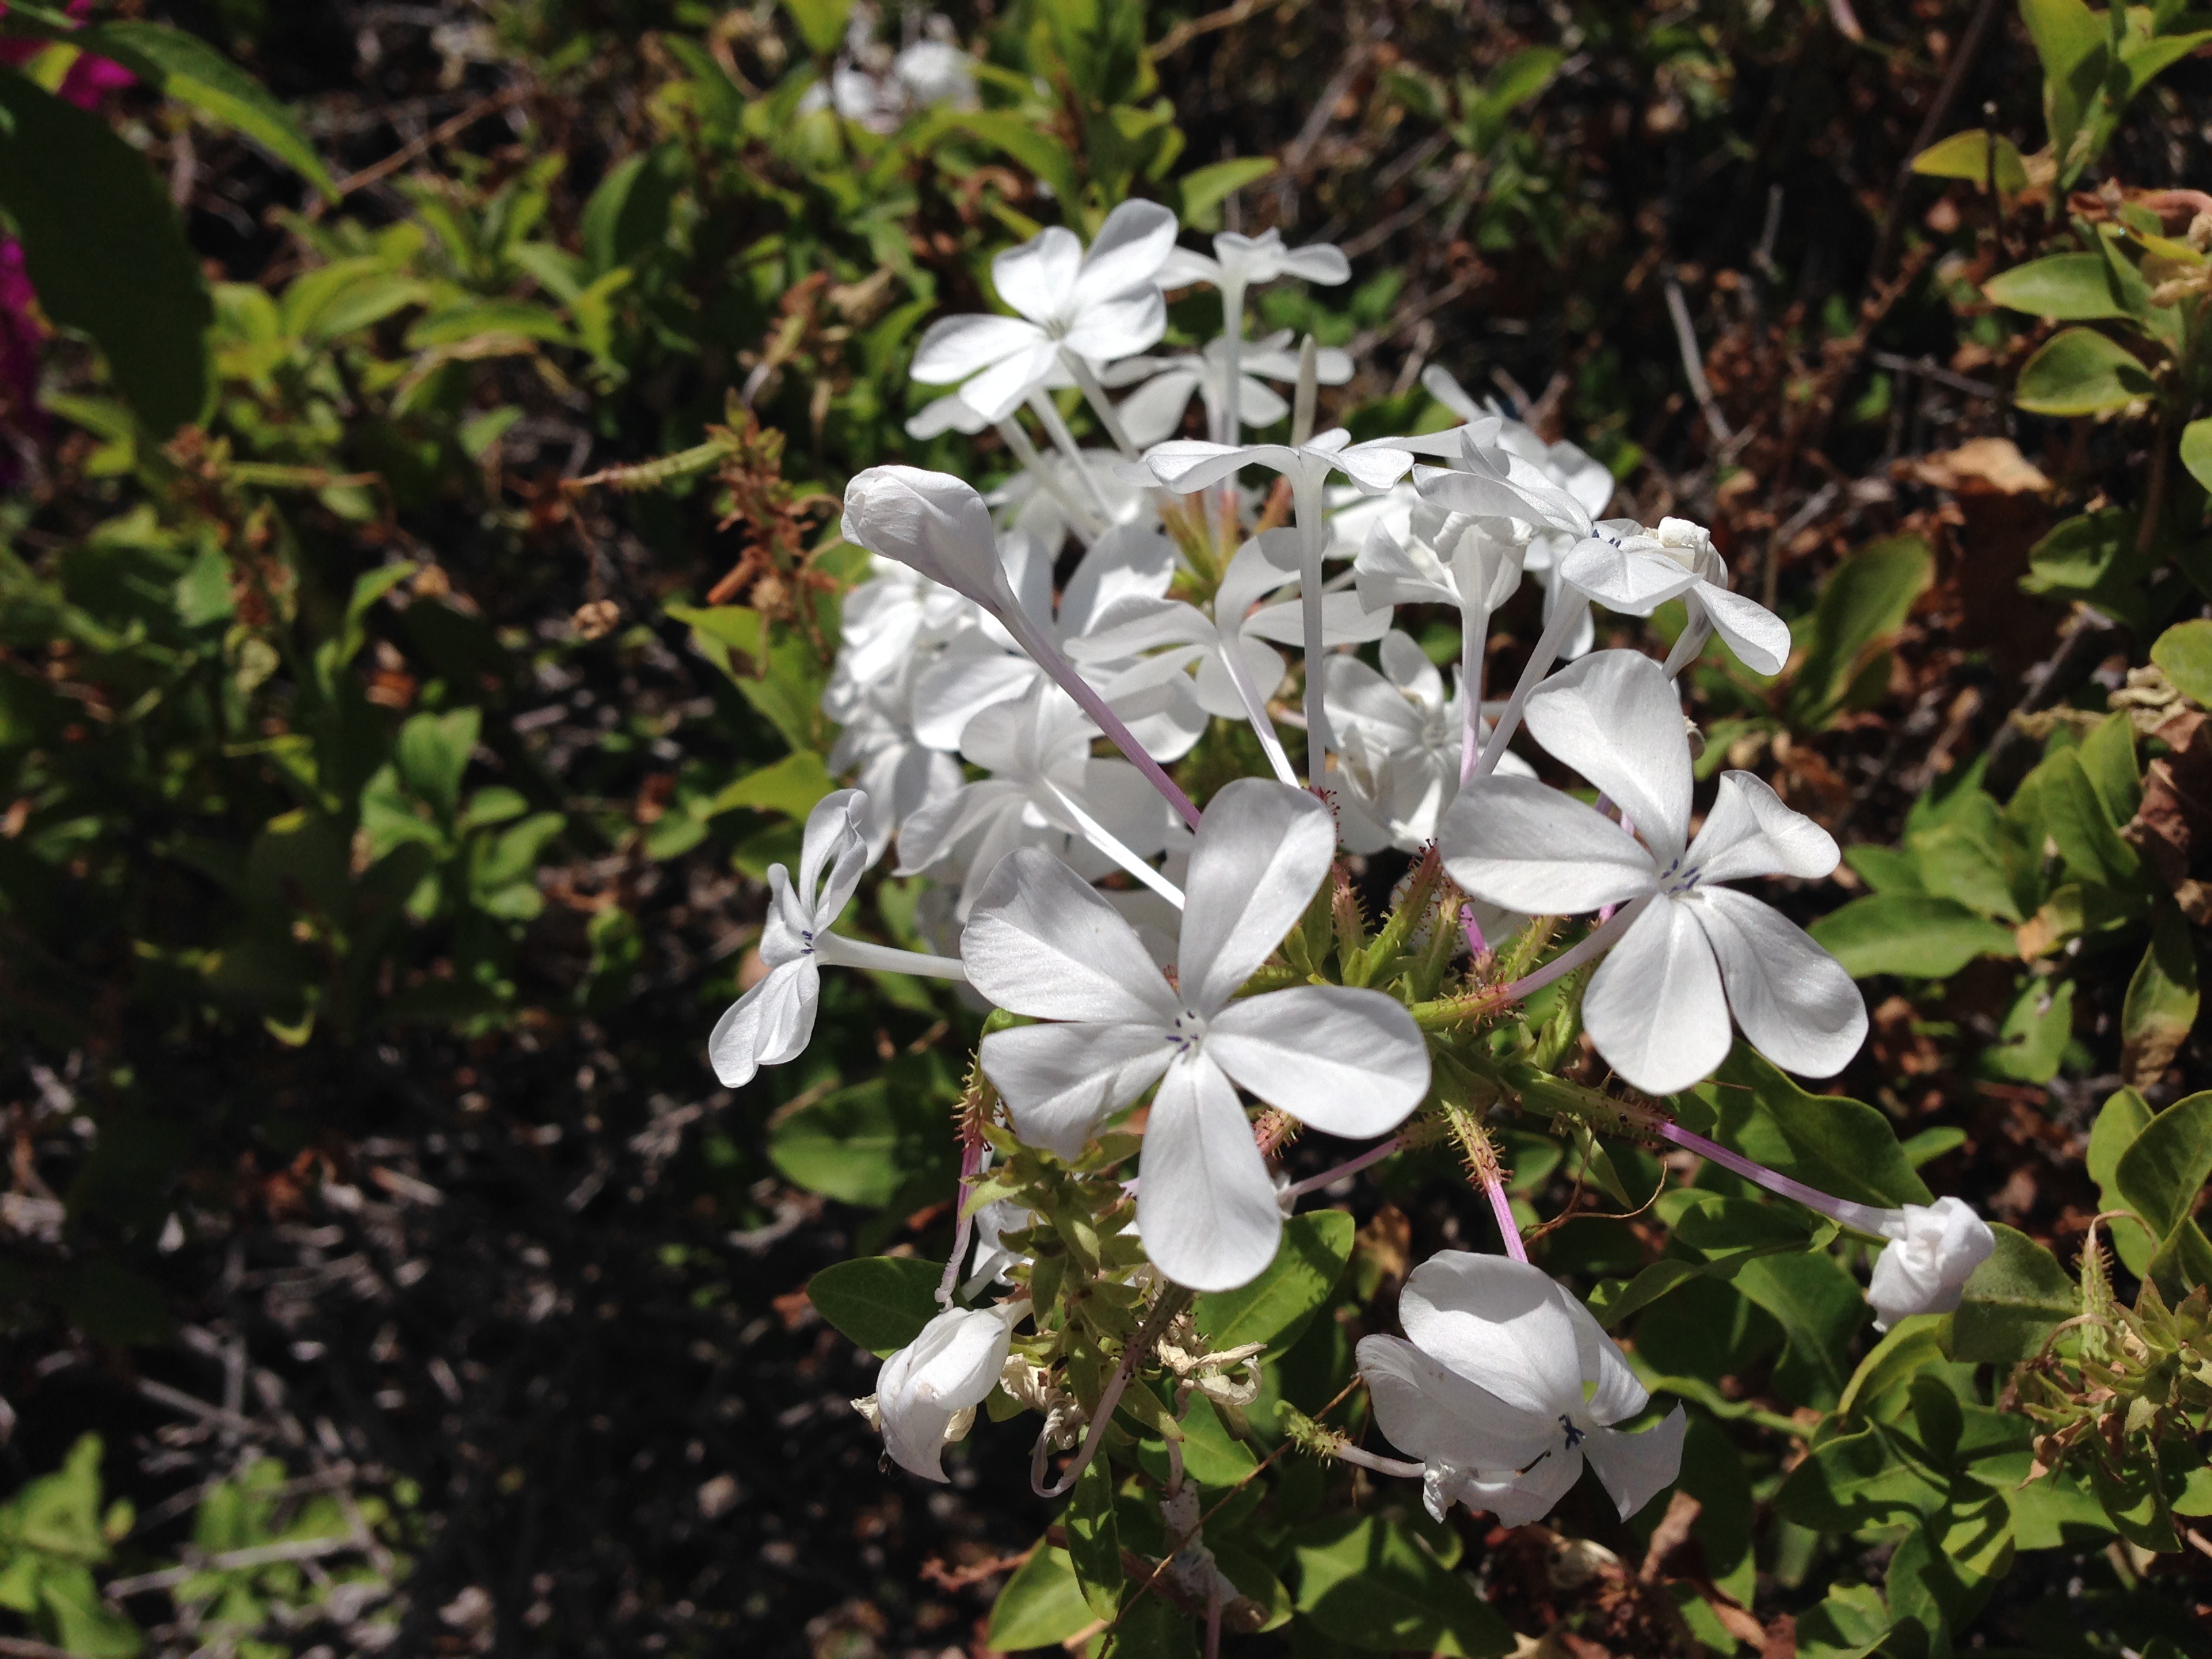
nature, blossom, plant, flower, spring, botany, flora, wildflower, shrub, white flowers, jasmine, flowering plant, land plant